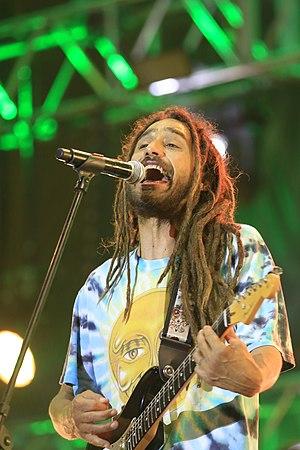
Big Mountain au Pol'and'Rock Festival de 2018.